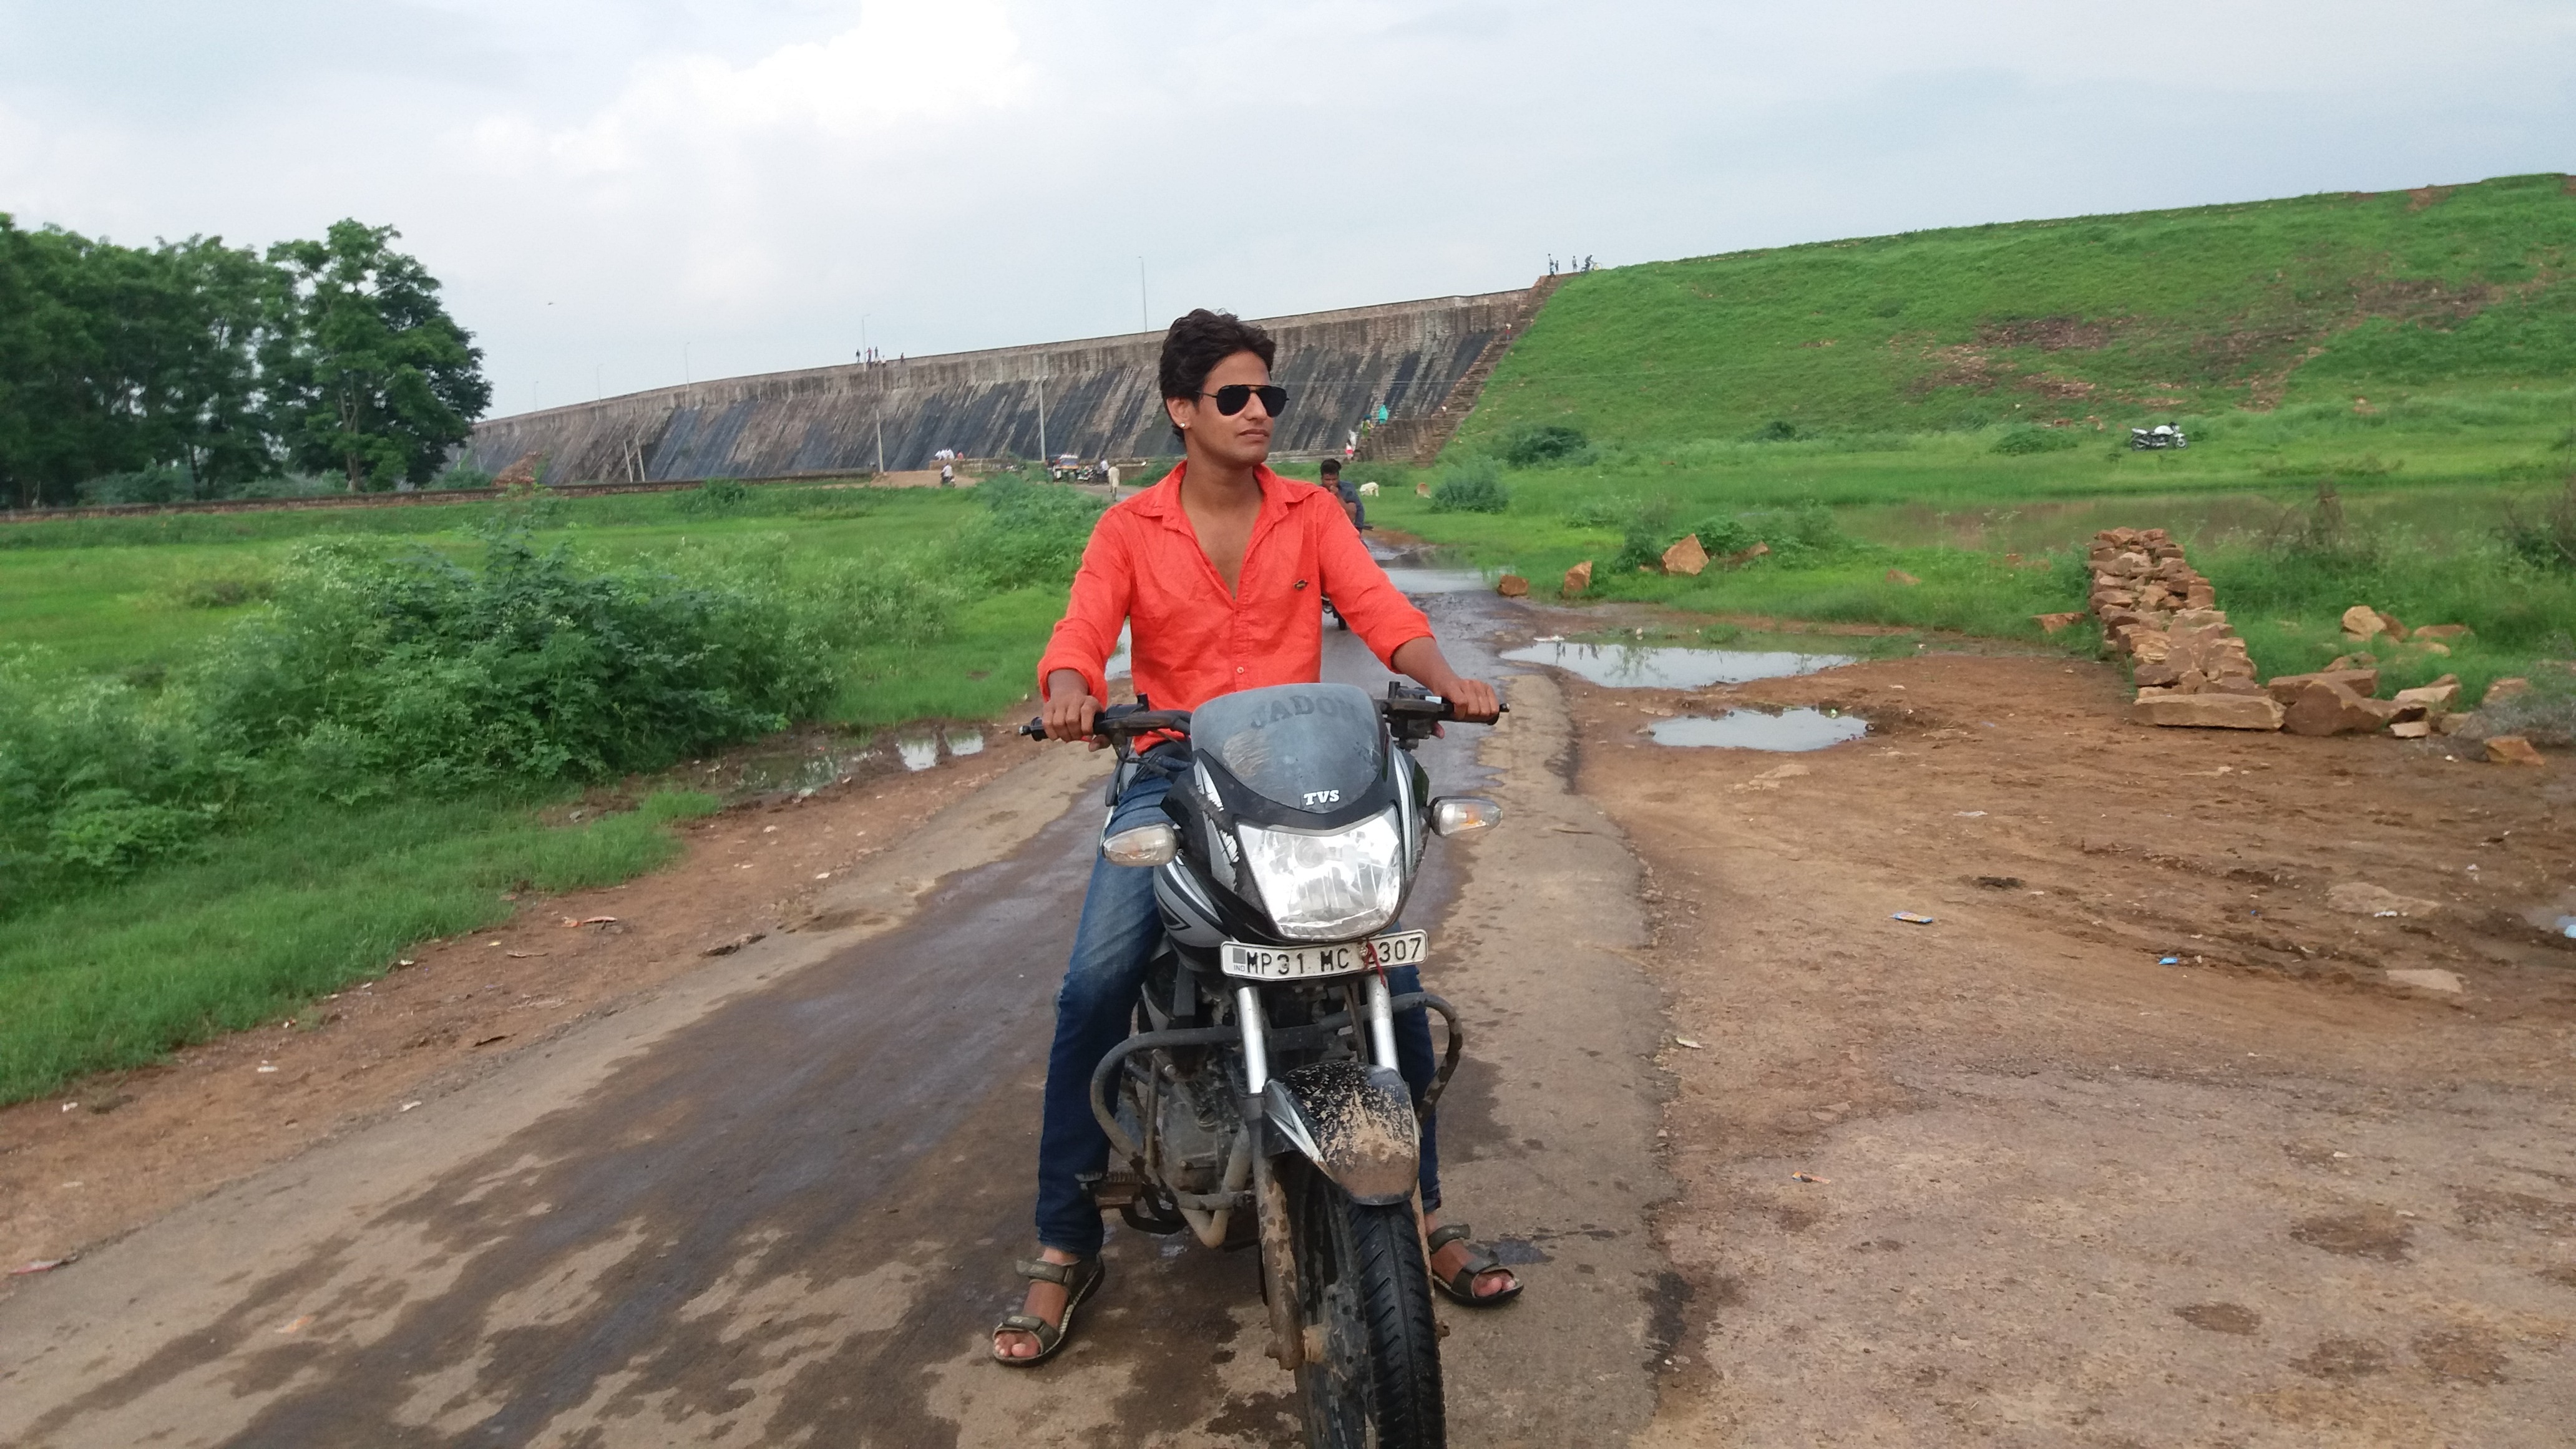
trail, adventure, bicycle, vehicle, soil, extreme sport, sports equipment, mountain bike, cycling, mountain biking, cycle sport